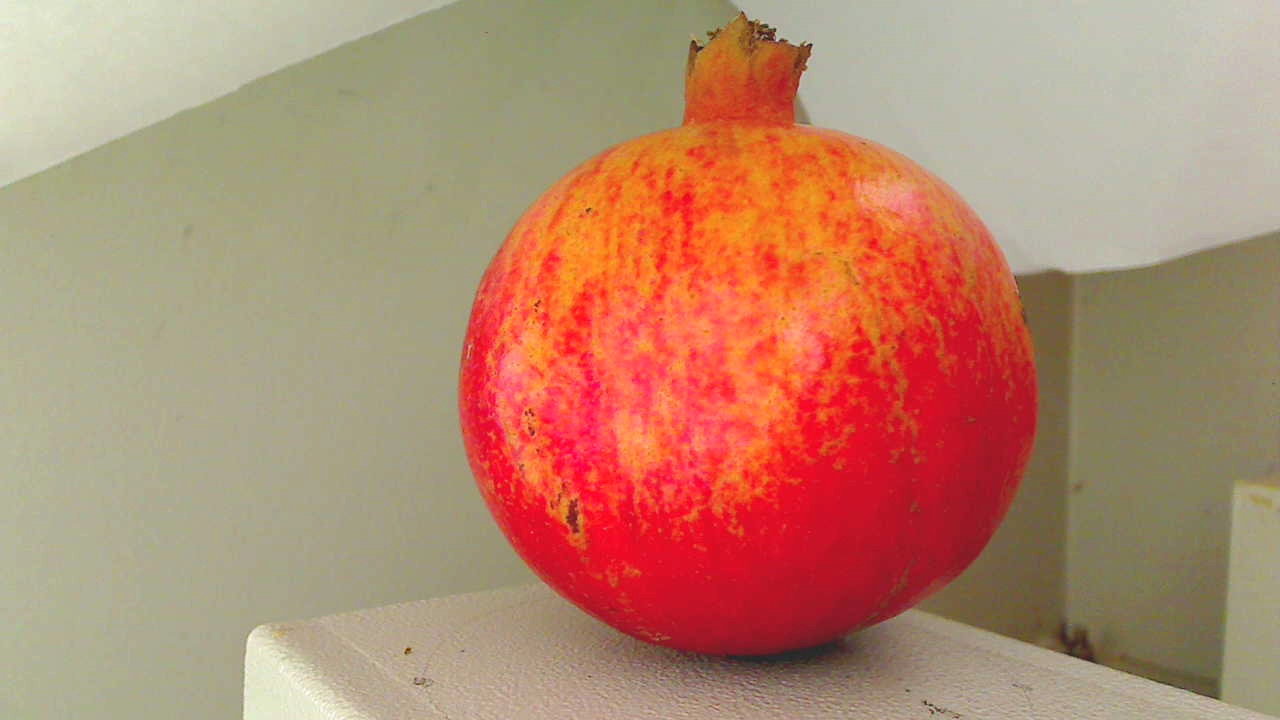
Grade: grade-2
Quality: quality-2